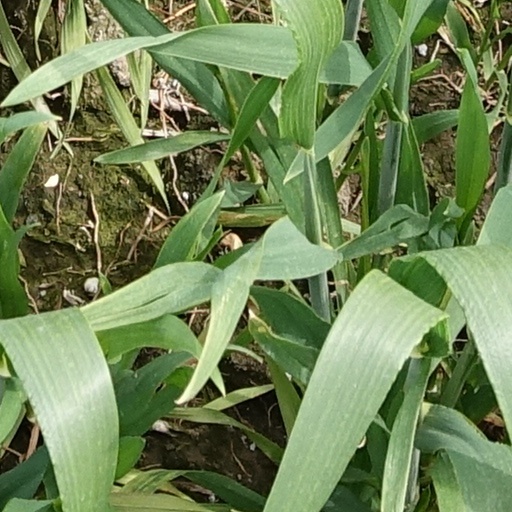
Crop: wheat